Bartholomeus Appelman

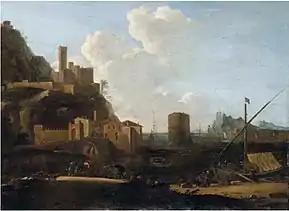
"View of a Mediterranean port"

He likely arrived around 1650 in Italy. In 1657 he is mentioned in Rome together with Philips le Petit and Willem Doudijns. In Rome he joined the Bentvueghels, an association of mainly Dutch and Flemish artists working in Rome. His nickname in the Bentveughels was 'Hector'. He also spent time in Tivoli where he produced a landscape drawing (Museum Boijmans van Beuningen, Rotterdam).